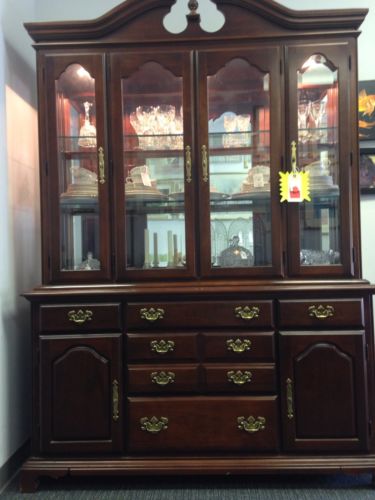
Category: cabinet